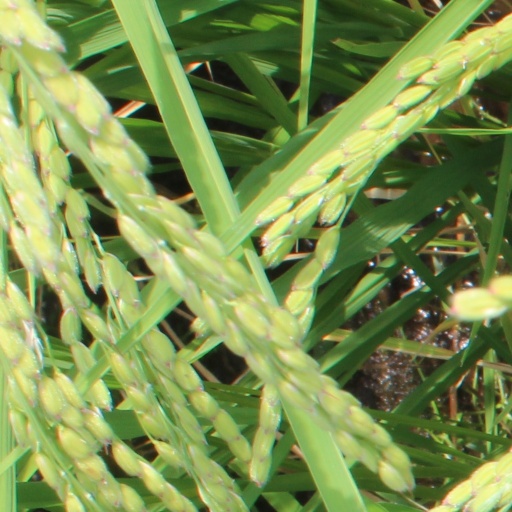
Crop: rice